Mithilesh Chaturvedi

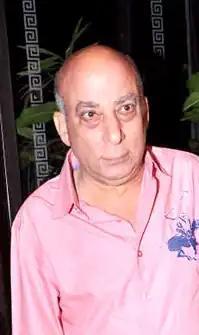

Chaturvedi worked in "Koi... Mil Gaya", "", "Krrish", "Satya", "Mohalla Assi", and web series like "Scam 1992: The Harshad Mehta Story". He worked with directors including Prem Tiwari, Kunwar Kalyan Singh, Bansi Kaul, Surya Mohan Kulshrestha, Dina Nath, Urmil Thapliyal, and Anupam Kher.